Old Mill Museum (Dundee, Michigan)

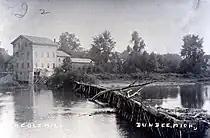
A much older image of the building and the dam "(date unknown)"

The facility first served as a gristmill for the growing milling industry in Dundee. Later, the building was converted to produce hydroelectricity as the village's only source of power around 1910. As the oldest surviving structure in Dundee, it was almost demolished in 1934 after years of disuse. Automotive magnate Henry Ford purchased the building and restored it at great cost as part of his village industries program. His only addition to the original three-story structure was the addition of a single-story structure on the side of the building. He converted the mill into a small factory to produce welding tips for his industry, and he was known to make many visits to Dundee. His interest in Dundee was an experiment to see if small towns could be used for his massive, global industry. After Ford's death in 1947, support for this small factory diminished, and it was sold in 1954 to the Wolverine Manufacturing Company, where the building was converted once more to produce paper products. The Wolverine Manufacturing Company used the facility until 1970, when they sold it to the village of Dundee for $1. The village revamped the structure and its surrounding 13.8 acres (5.6 ha) for public use as a museum and park. Although the property is praised for its historical nature, it is not listed on the National Register of Historic Places in its own right.